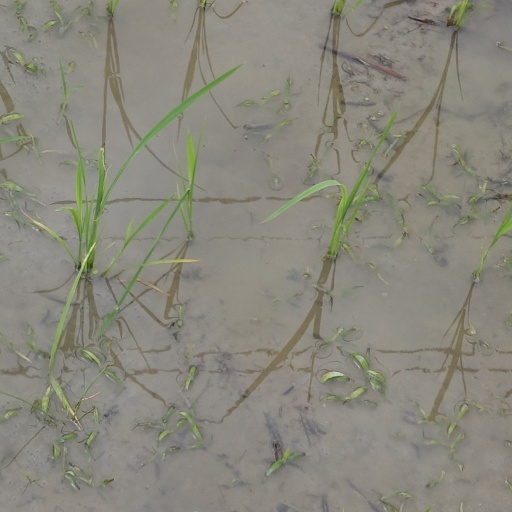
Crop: rice